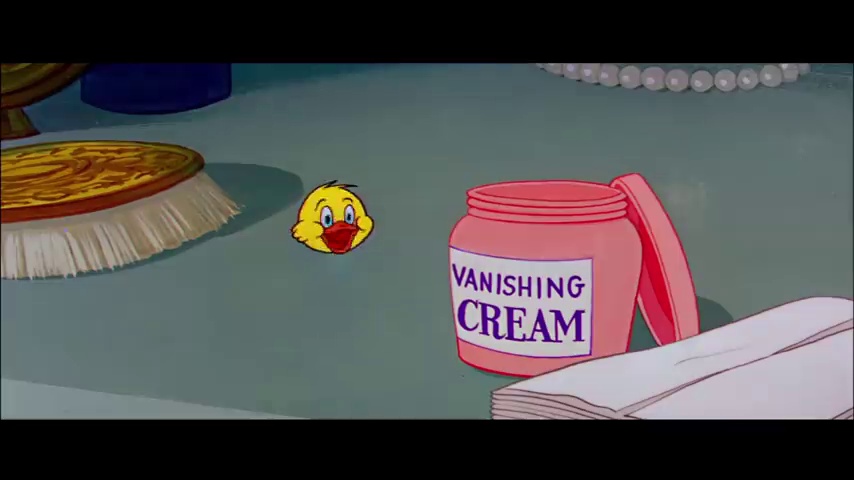
Portrait style: Cartoon Portrait